Beatriz Haddad Maia

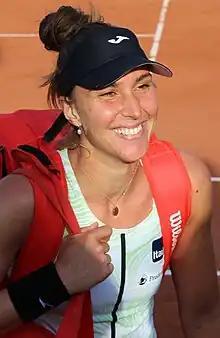
Haddad Maia at the 2023 French Open

Beatriz "Bia" Haddad Maia (born 30 May 1996) is a Brazilian professional tennis player. She reached a career-high of world No. 10 in singles and in doubles, becoming the first Brazilian woman to enter the top 10 in singles in the history of the WTA rankings. Haddad Maia has won four singles titles and seven doubles titles on the WTA Tour, and reached a major semifinal at the 2023 French Open and a major quarterfinal at the 2024 US Open. She was also a runner-up with Anna Danilina in a doubles major draw at the 2022 Australian Open.